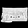
Label: Bag